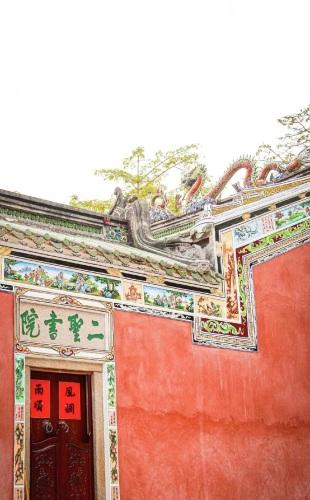
地标名称：双忠庙
所在城市：揭阳市·揭东区